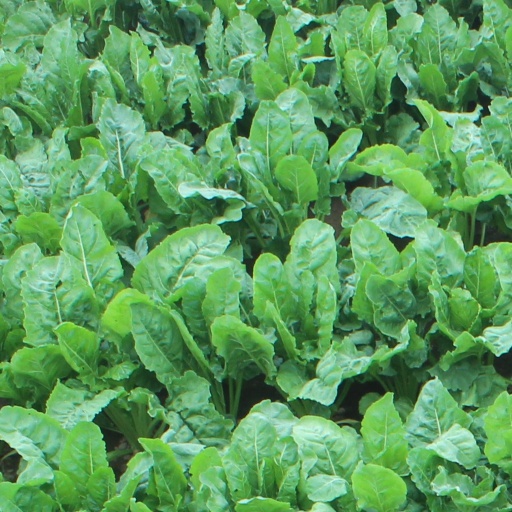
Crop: sugar beet